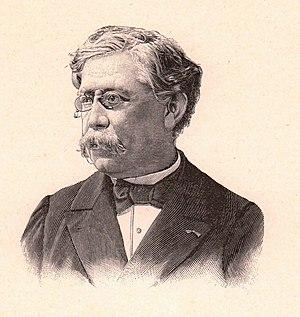
Le Sire de Fisch Ton Kan est une chanson écrite en 1870 par Paul Burani sur une musique d'Antonin Louis. Elle fut créée par Joseph Arnaud au Théâtre de l'Ambigu et reprise par Jules Perrin au Cirque National.